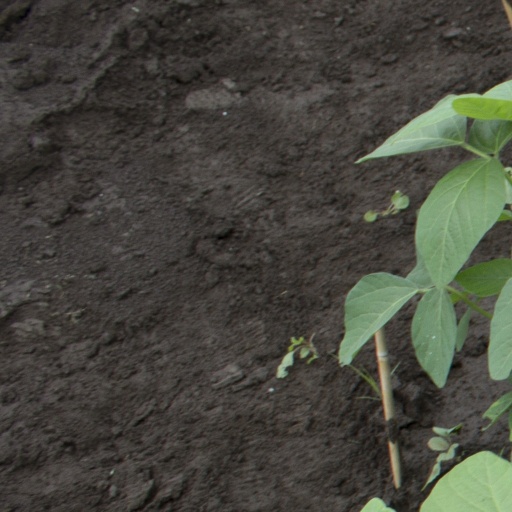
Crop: soybean